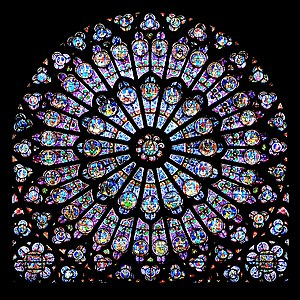
Plasmon / Overfladeplasmoner
Gotisk glasmosaik i Notre Dame i Paris. Farverne blev skabt ved at lave kolloider af guld nanopartikler.
Indenfor fysik er en plasmon en kvantum af plasmaoscillation. Plasmonen er en kvasipartikel som resulterer fra kvantisering af plasmaoscillationer ligesom fotoner og fononer er henholdsvis kvantiseringer af lys og mekaniske vibrationer. Plasmoner er elektrontætheds oscillationer i et rumfang af fri elektrongas, for eksempel ved optiske frekvenser. Plasmoner kan koble med en foton og vil hermed skabe en kvasipartikel kaldet en plasma polariton.